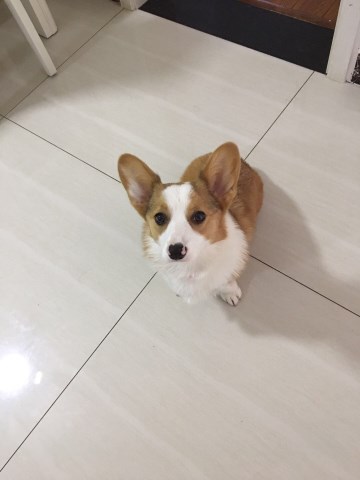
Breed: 2909-n000116-Cardigan